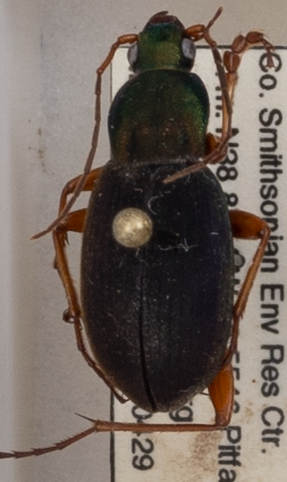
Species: Chlaenius aestivus
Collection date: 2021-04-29
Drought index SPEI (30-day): -0.672
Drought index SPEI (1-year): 2.09
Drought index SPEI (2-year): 1.45